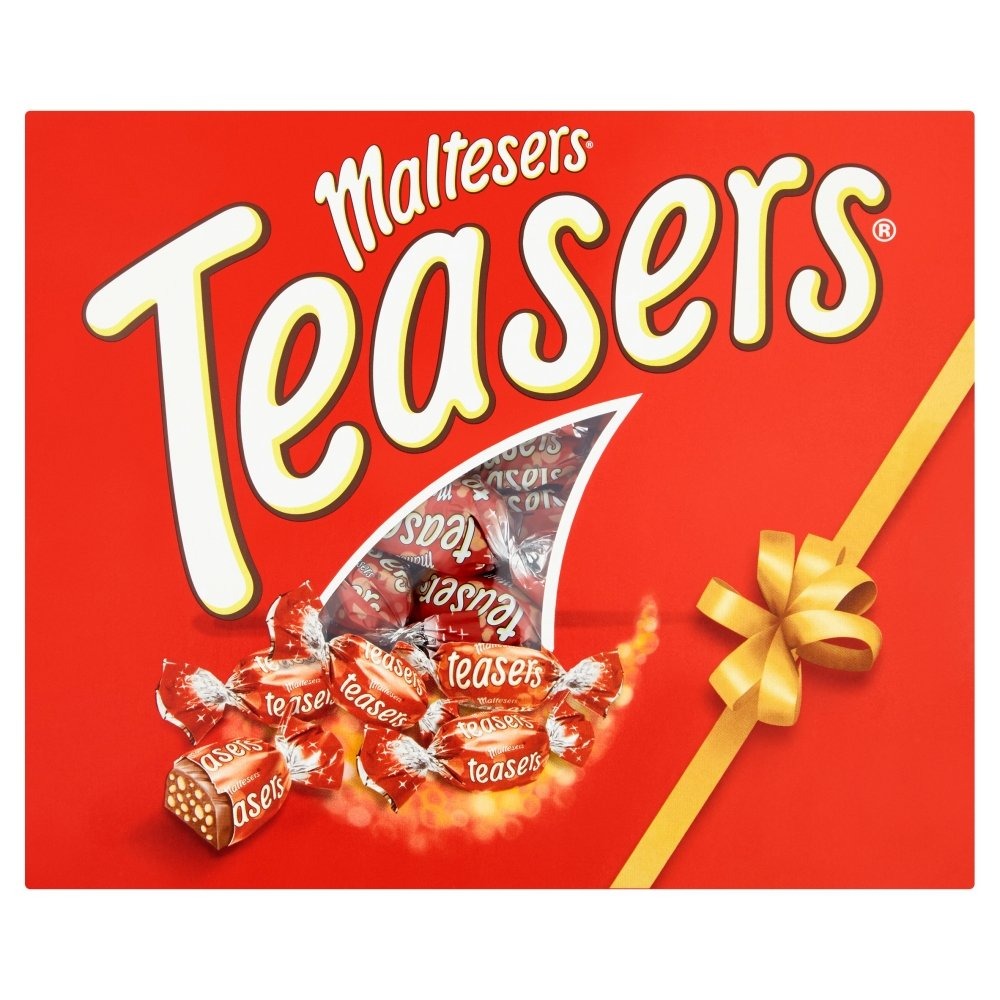
Item Name: Maltesers Teasers, 175 g
Bullet Point: Milk chocolate with honeycombed pieces
Product Description: Maltesers Teasers Gift Box 275G
Value: 6.17
Unit: Ounce

Price: 10.4